Assault Support Patrol Boat

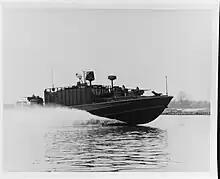
Stewart Seacraft ASPB Mark II prototype trials, 1969

Stewart Seacraft built an ASPB Mark II prototype at Berwick, Louisiana. The Stewart Mark II had three gun turrets and a mortar well in the extreme bow and bar armor around midships superstructure.